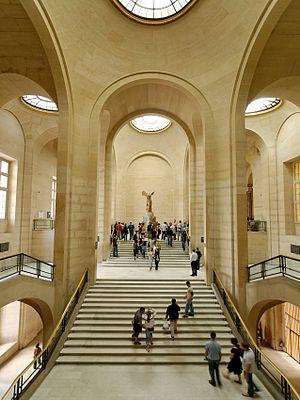
L'escalier Daru et la Victoire de Samothrace, aile Denon, musée du Louvre.
Le musée du Louvre est un musée situé à Paris, en France.